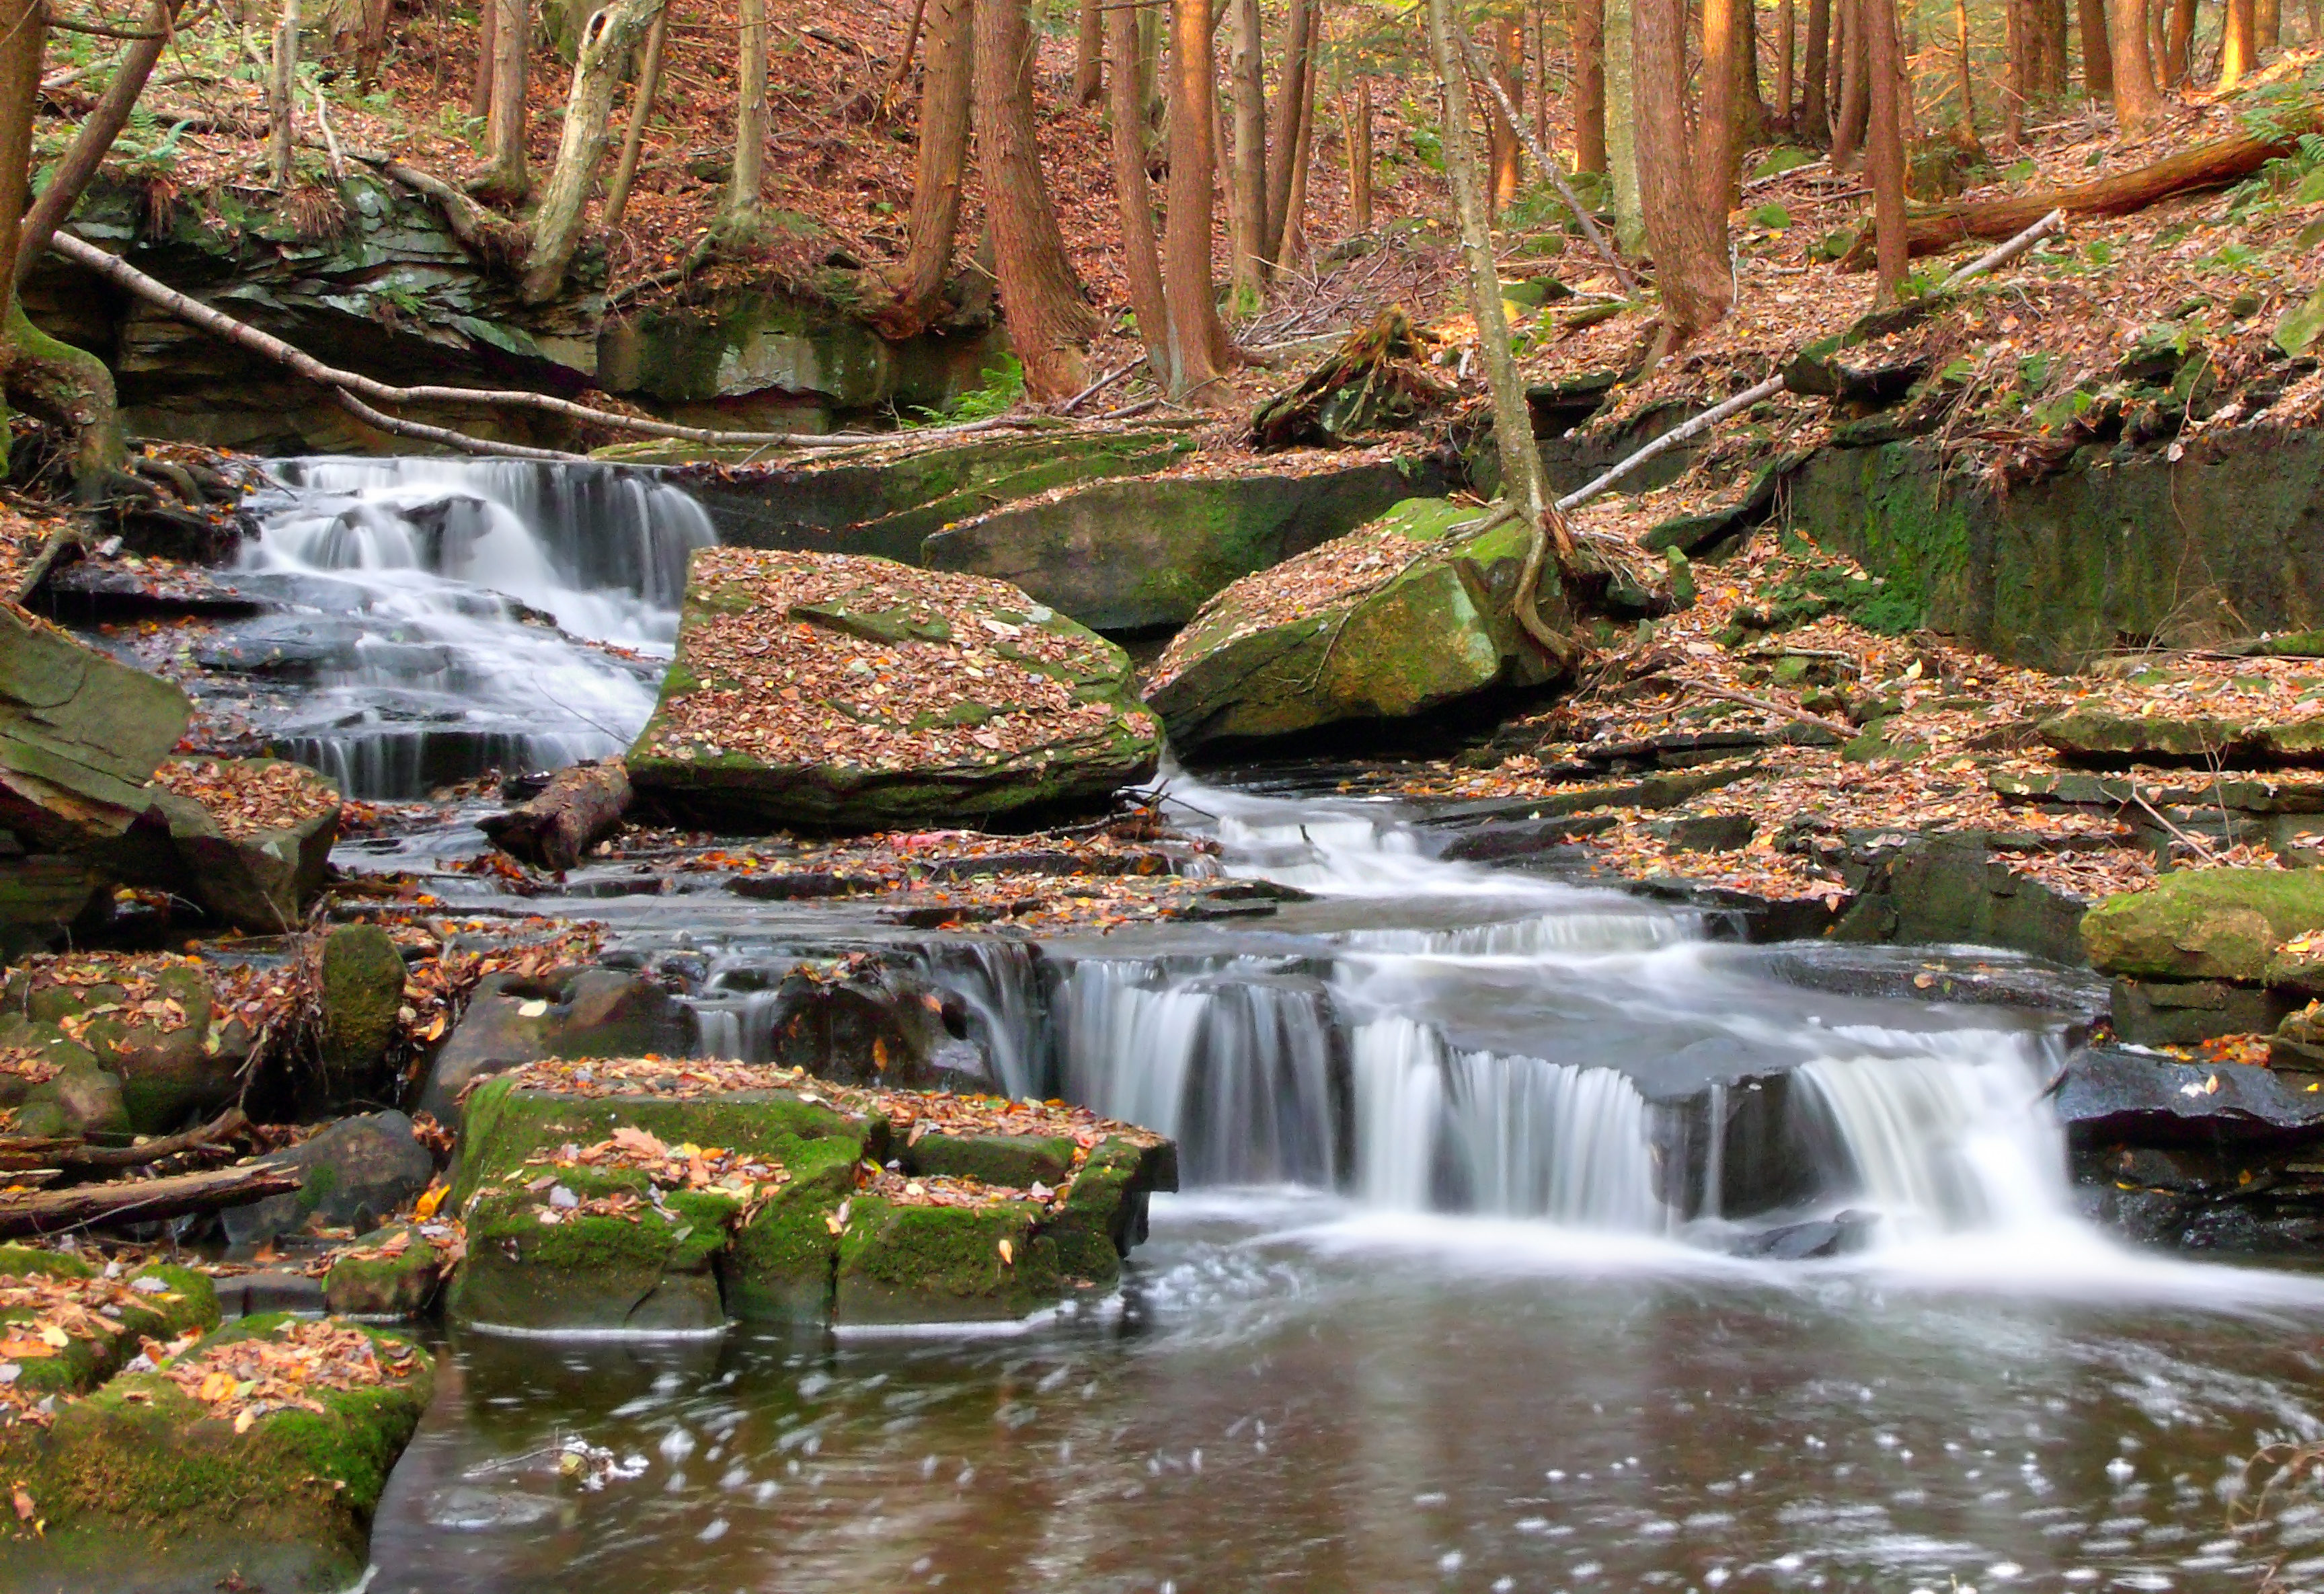
landscape, water, nature, forest, waterfall, creek, wilderness, hiking, leaf, river, valley, pond, stream, autumn, rapid, body of water, creativecommons, rainforest, falls, ravine, cascades, pennsylvania, mercercounty, fallingrun, fallingrunnaturetrail, woodland, habitat, water feature, watercourse, natural environment